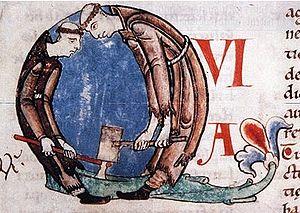
Les Morales sur Job de Cîteaux sont un manuscrit enluminé datant du début du XIIᵉ siècle, réalisé à l'abbaye de Cîteaux. Le manuscrit se trouve à la Bibliothèque municipale de Dijon. Il est célèbre pour les lettrines historiées chargées d'humour présentes dans les marges du texte.